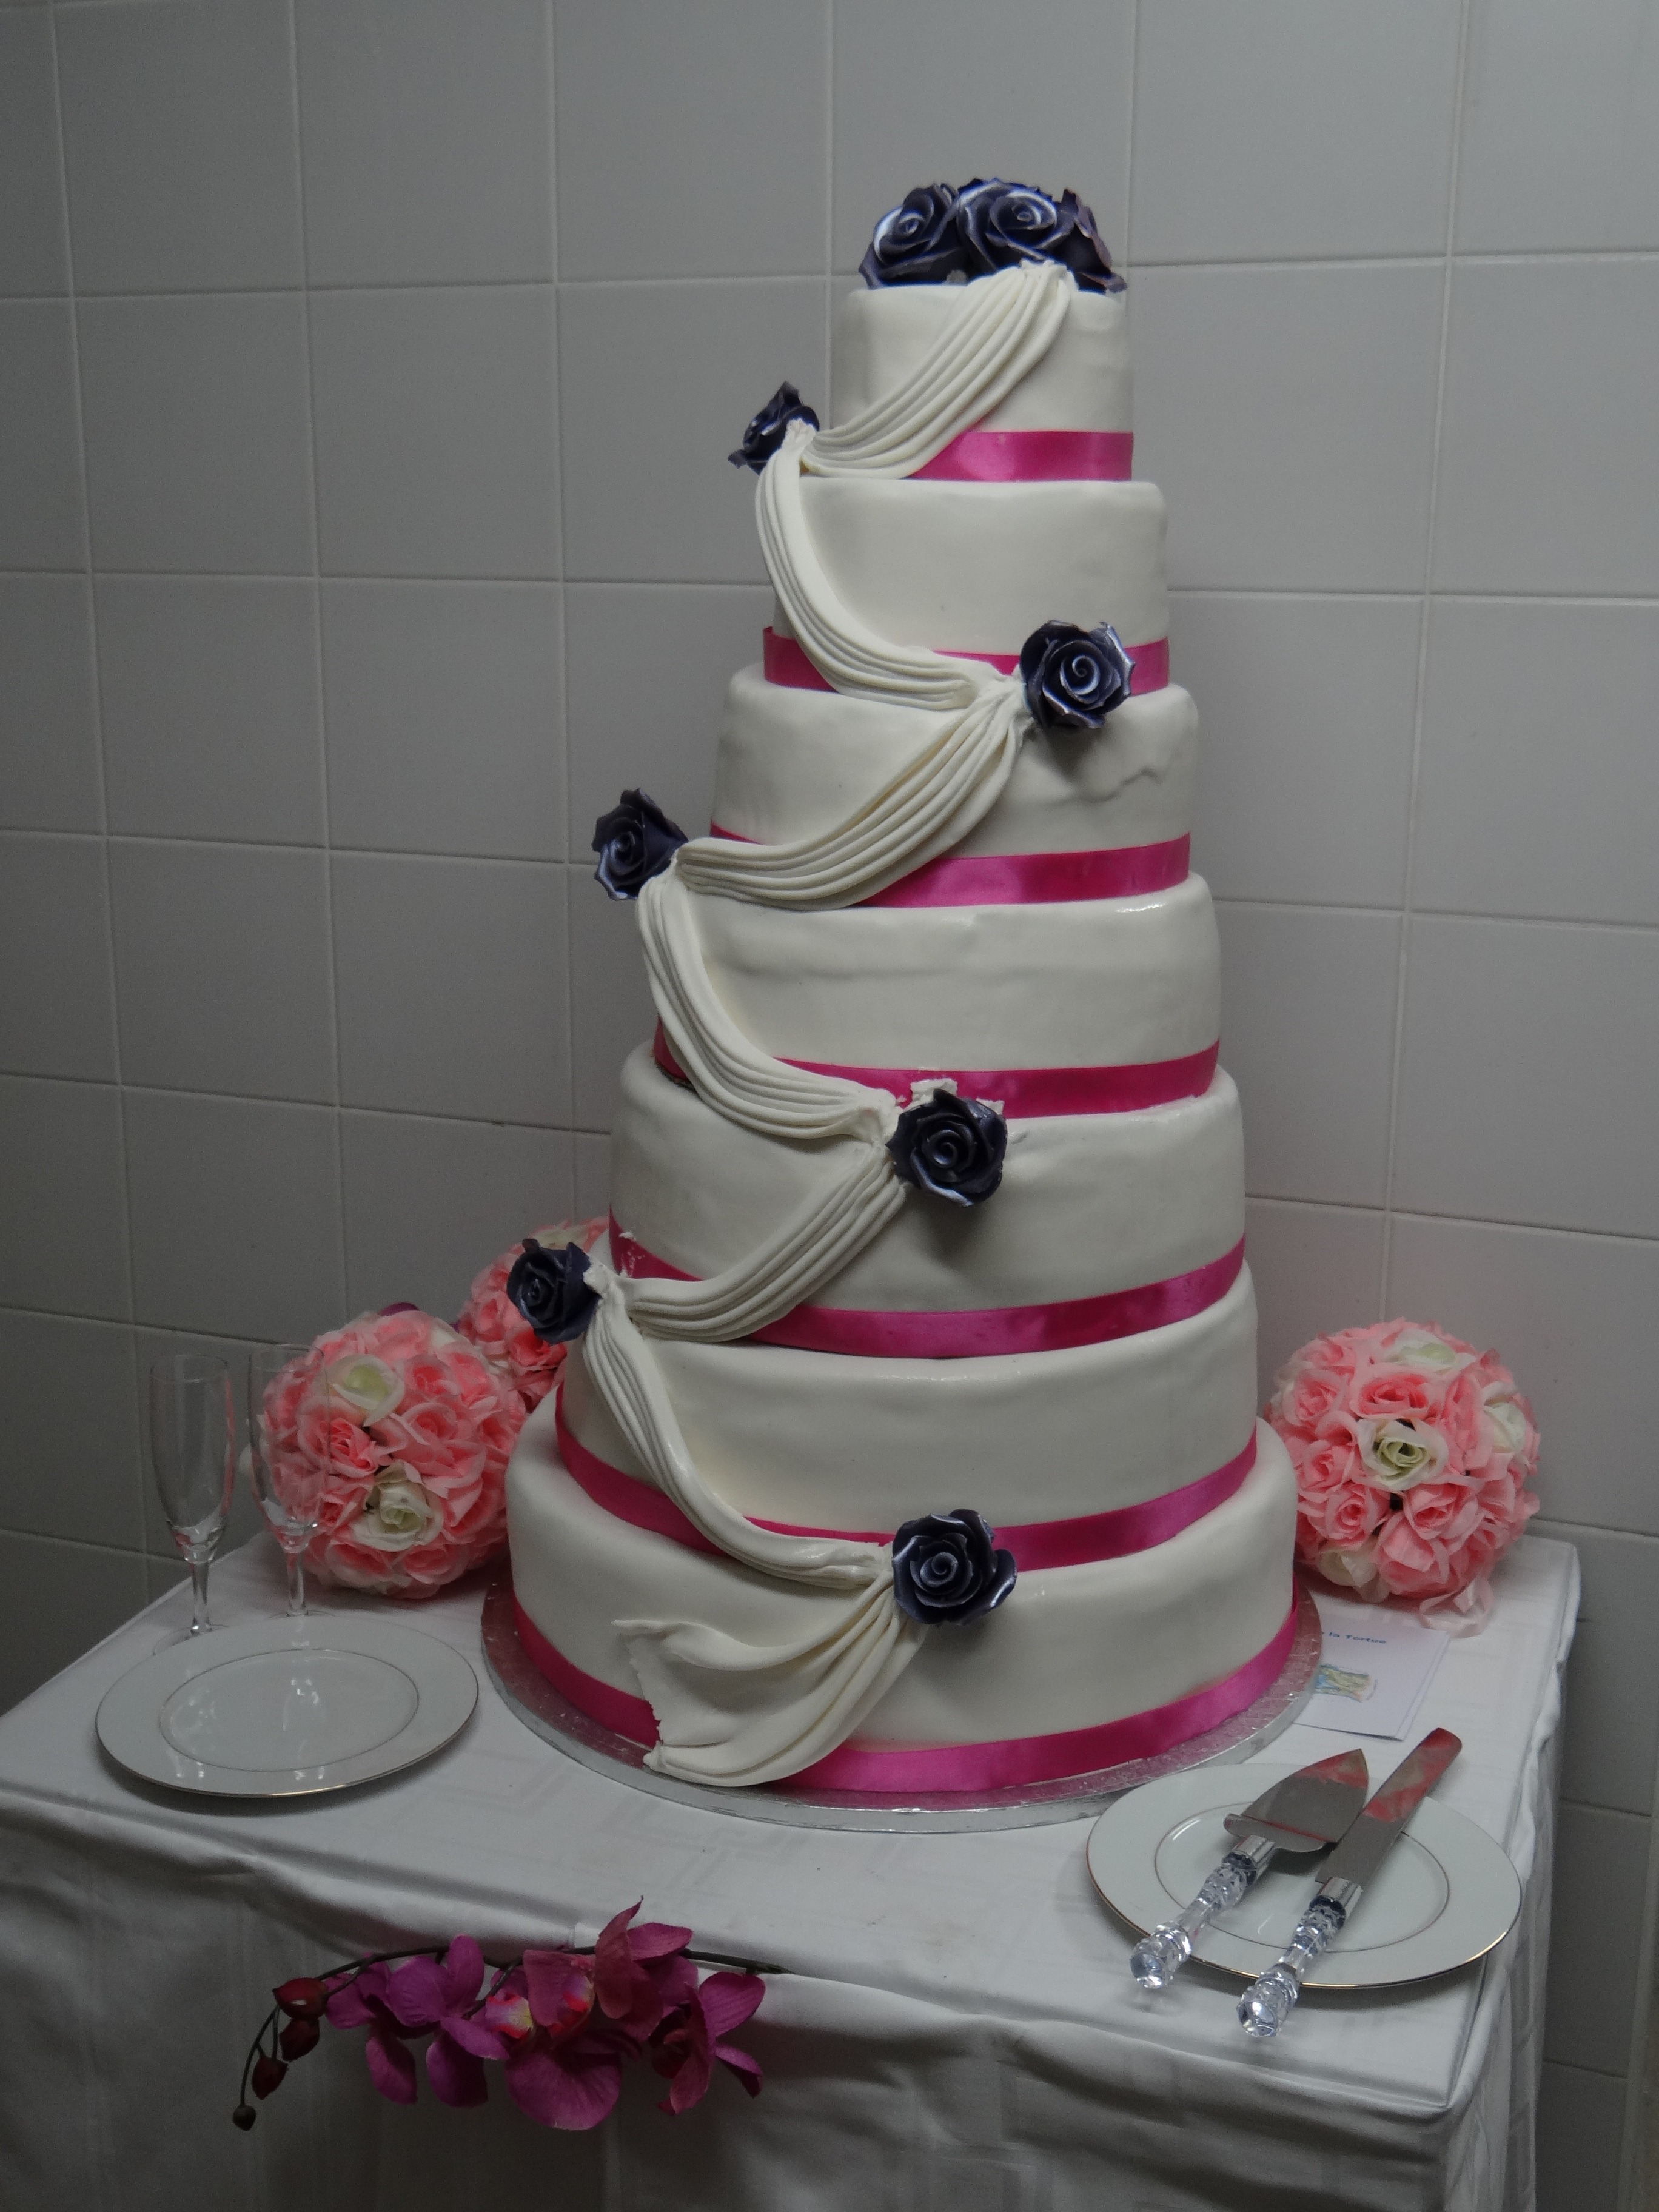
white, flower, petal, food, pink, dessert, wedding, cake, icing, quinceanera, wedding cake, sugar paste, buttercream, cake decorating, wedding ceremony supply